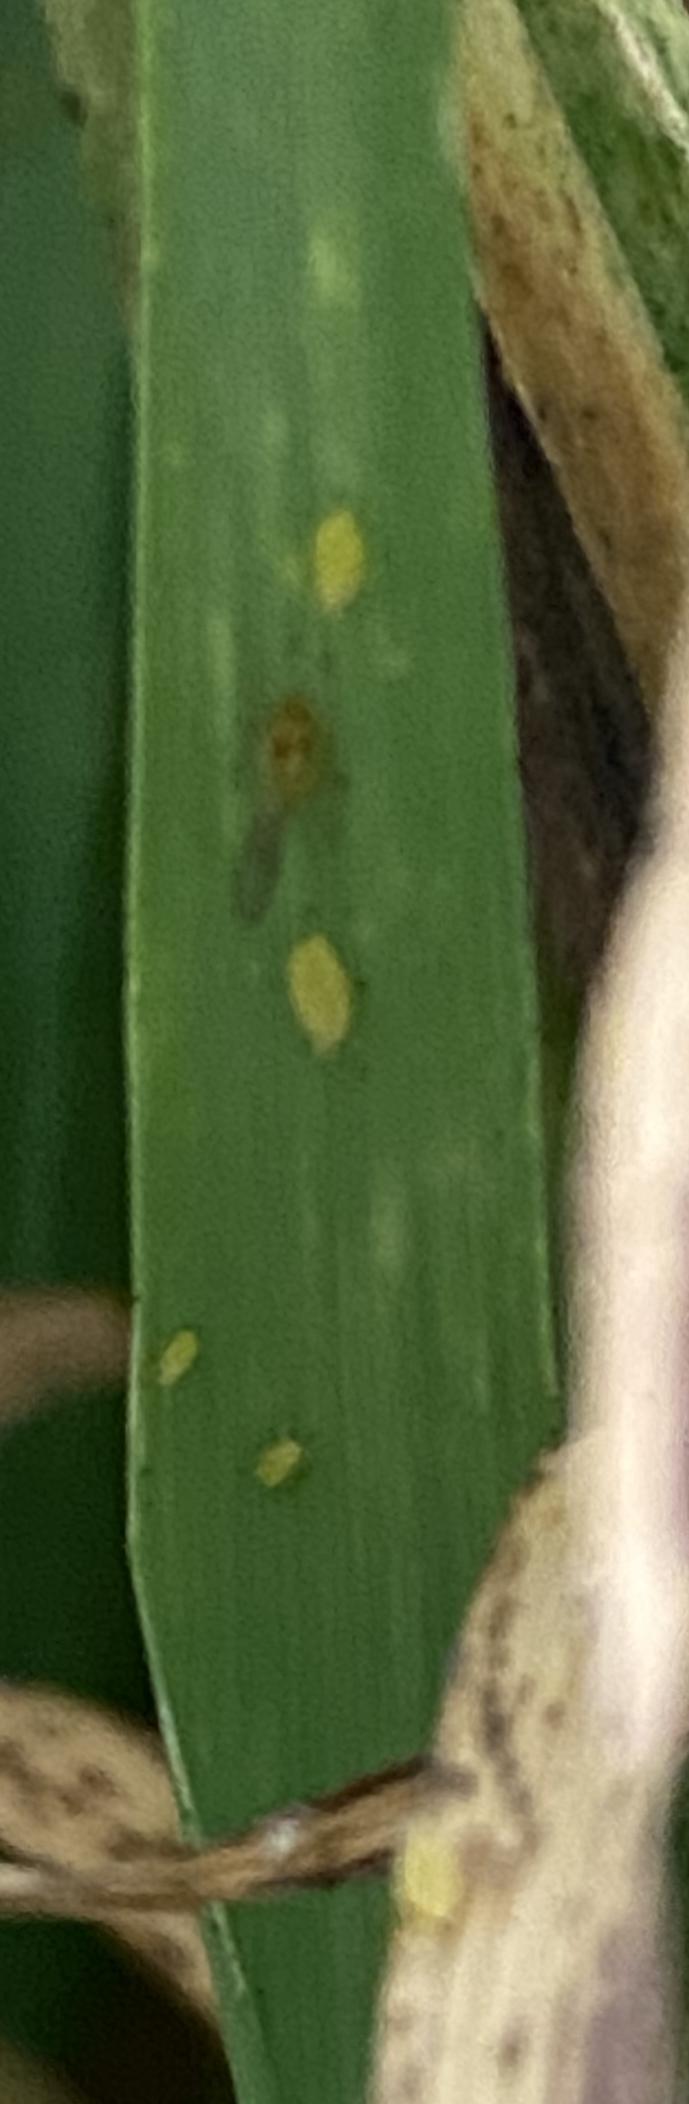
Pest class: cereal_grass_aphid